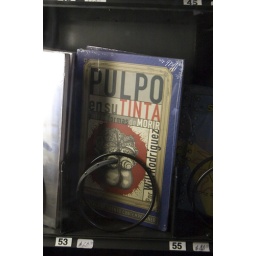
one of the selections in the book vending machine